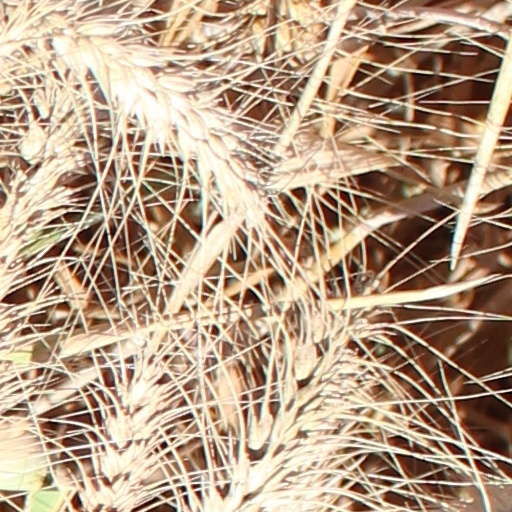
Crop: wheat